Somali Current

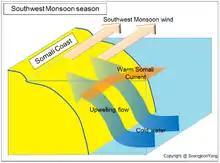
Upwelling current at the Somali coast during Southwest Monsoon

The offshore Somali coastal area is one of the most productive marine ecosystems in the world. Especially during the southwest Indian monsoon, strong upwelling pumps cold (17-22 °C) and highly nutrient rich (about 5 to 20 μm of nitrate ) subsurface water to the coastal region. During this season, mean phytoplankton density and productivity is further boosted by the activities of the offshore eddy, the Great Whirl. Total zooplankton biomass consists of about 25% Euphausids, the rest being Copepods (dominant zooplankton species in the region ~ Calanoides carinatus and Eucalanus elongates). However, the fast-moving Somali Current reduces the residence time of the upwelled nutrient-rich water, thus limiting biological productivity in this region somewhat. A major part of this unutilized nutrient is transported to the southern Arabian Sea, supporting biological production there. Furthermore, the high wind speeds (approximately 15 m/s) of the Southwest monsoon affecting the Somali Current induce intense vertical mixing, increasing the thickness of the mixed layer as well as overall surface nutrient enrichment leading to high productivity. After this season, with the onset of the Northeast (Winter) Monsoon, primary productivity decreases, though zooplankton density does so only slightly.